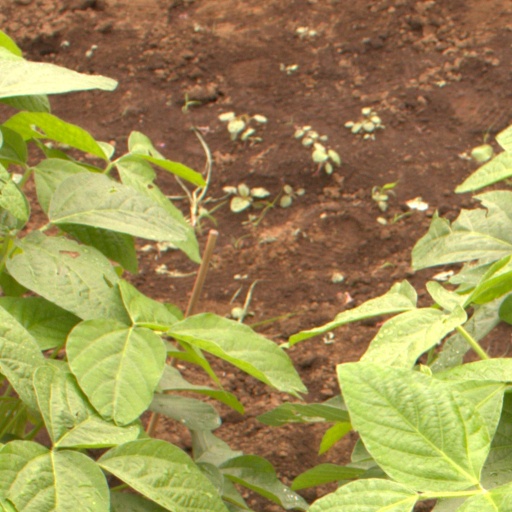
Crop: soybean